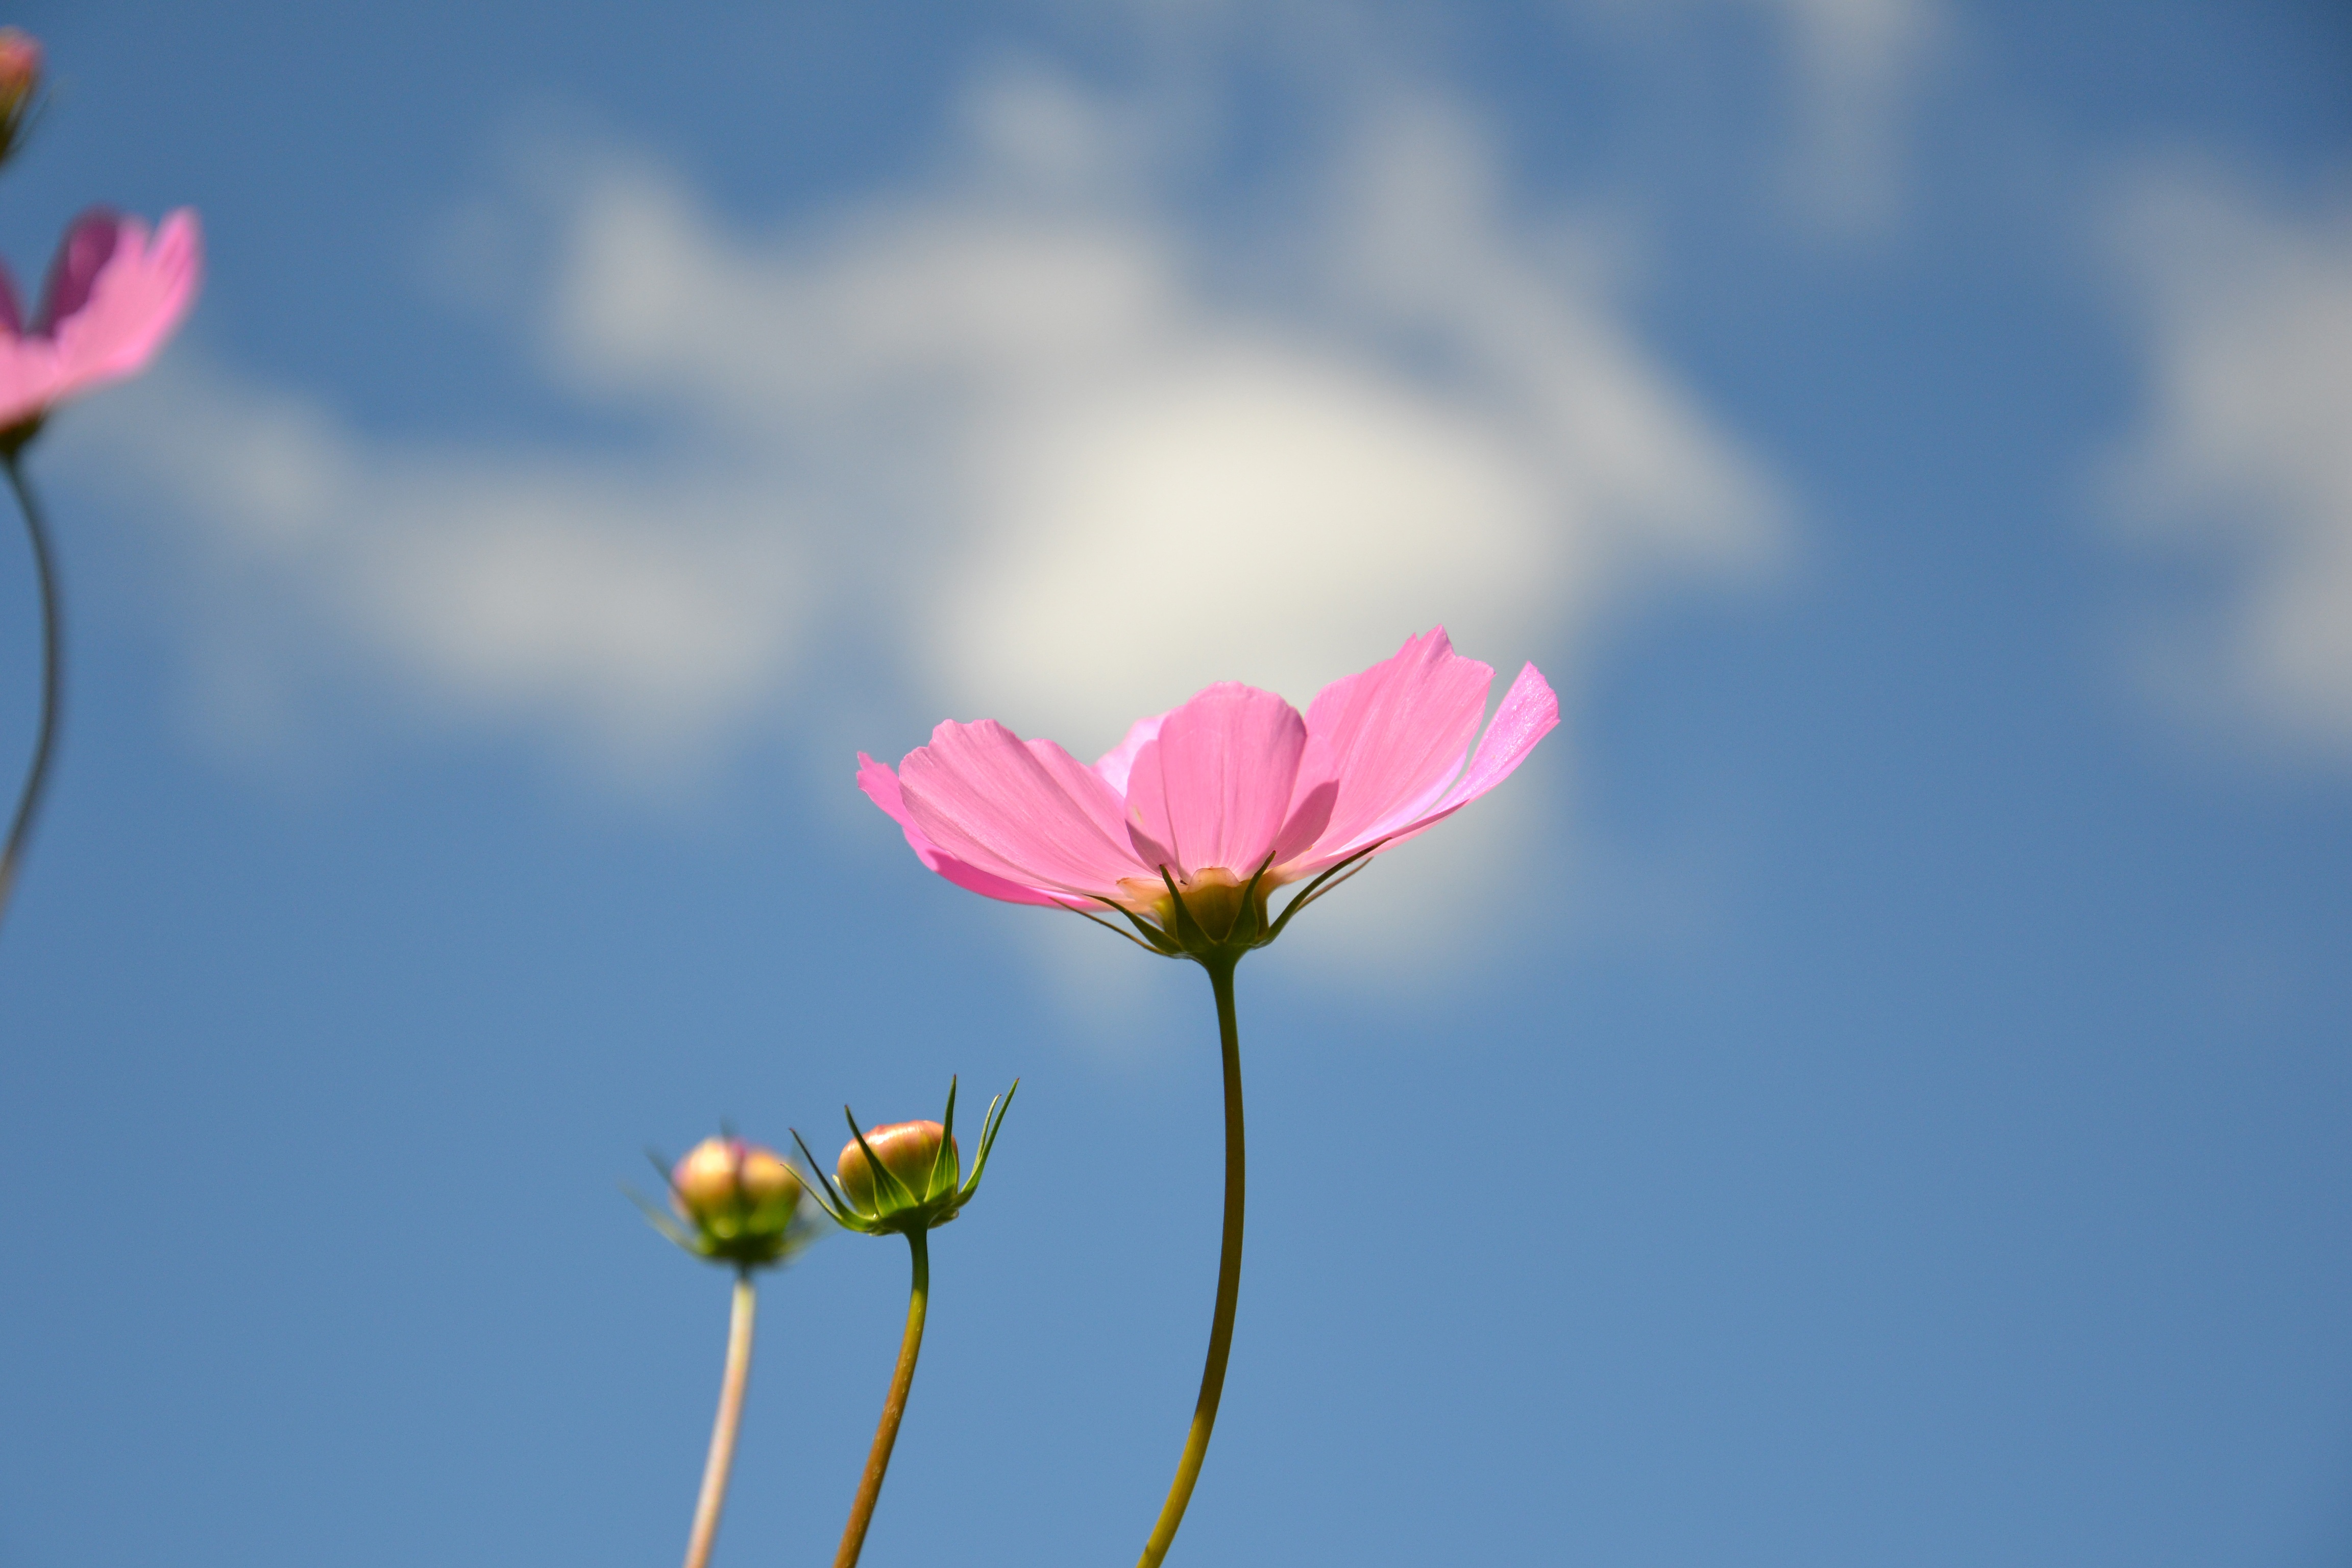
nature, blossom, cloud, plant, sky, white, field, meadow, stem, cosmos, flower, petal, summer, blue, pink, flora, wildflower, flowers, close up, petals, beautiful, botanica, dacha, bud, macro photography, summer flowers, cosmea, garden flower, flowering plant, daisy family, plant stem, land plant, garden cosmos